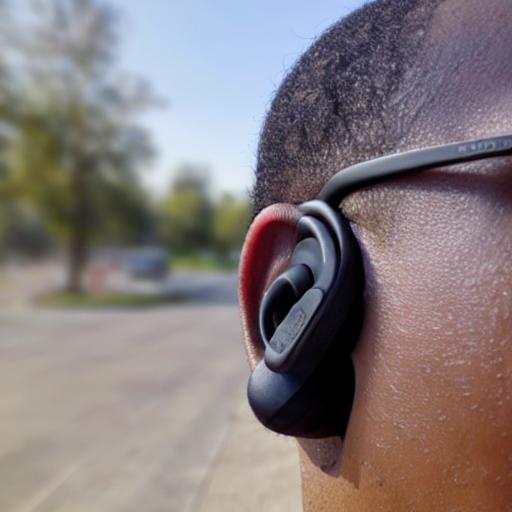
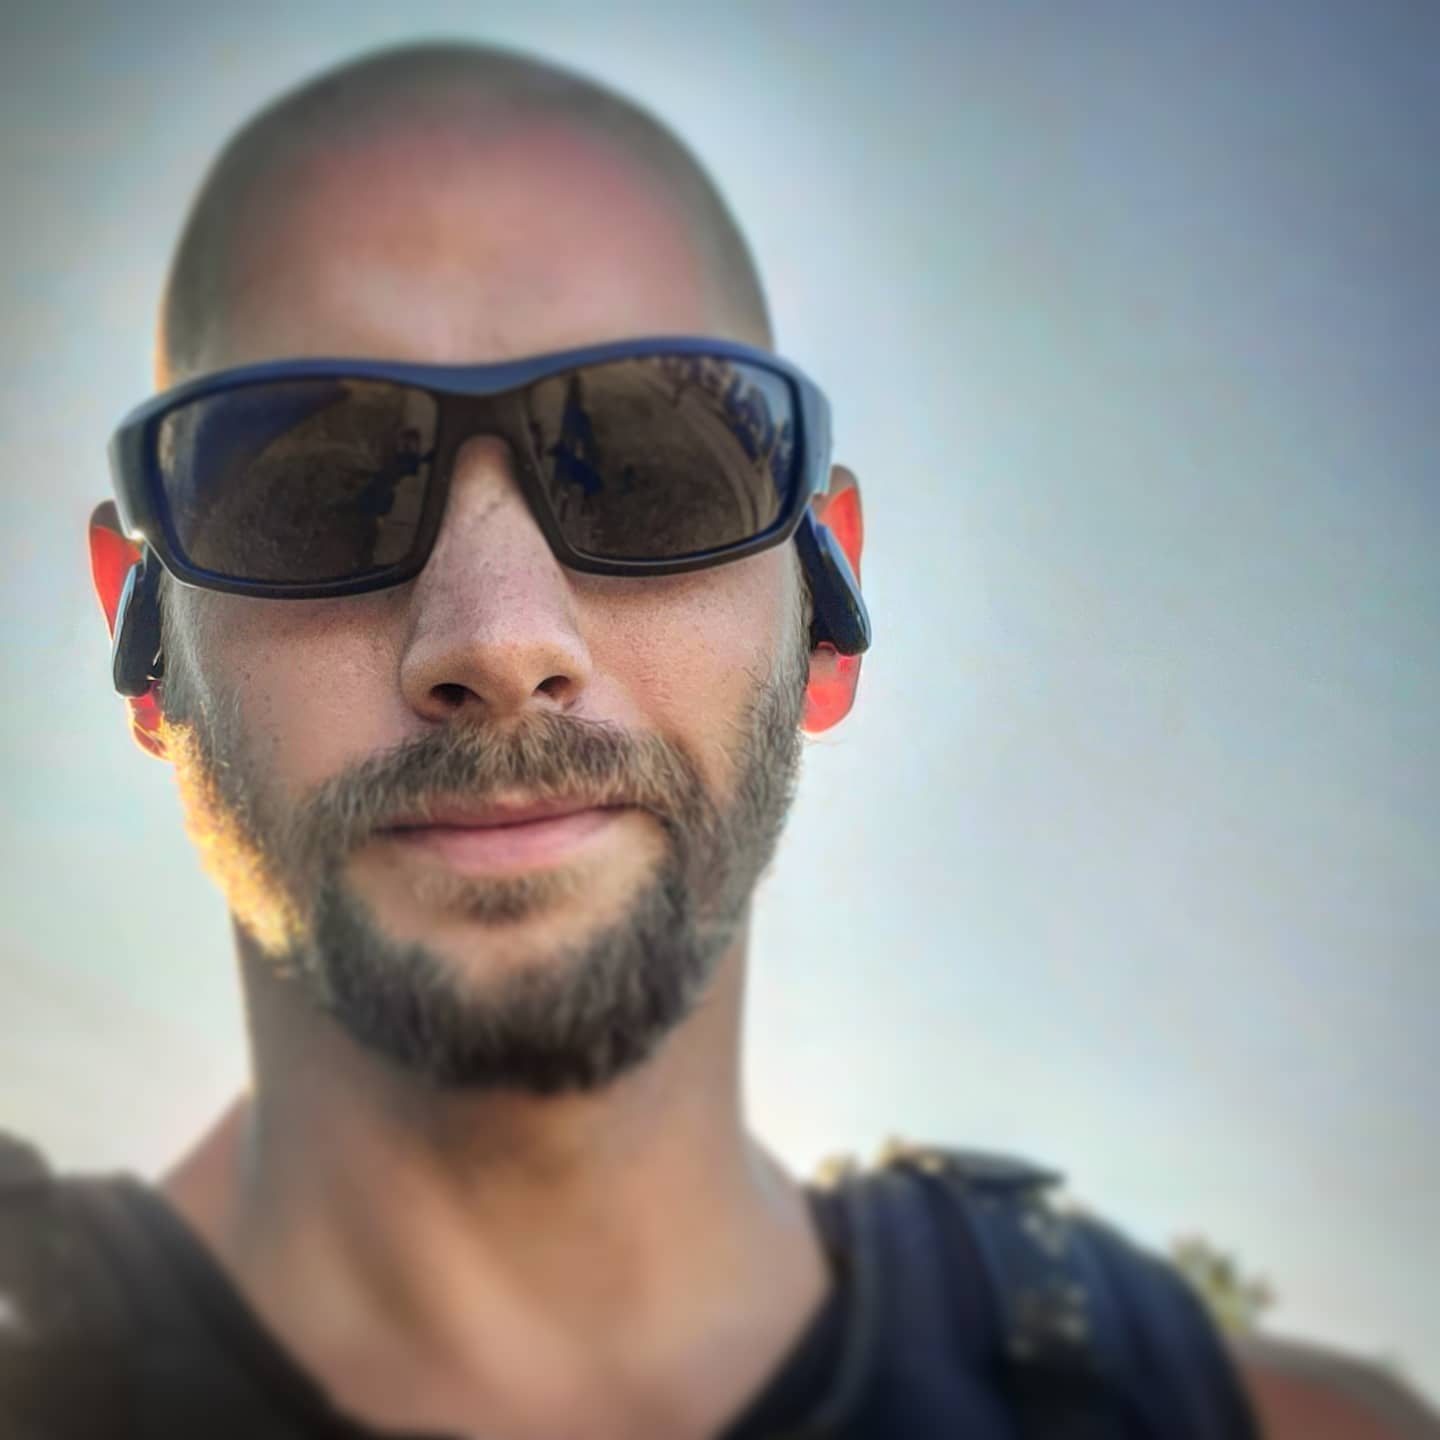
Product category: earbuds
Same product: no